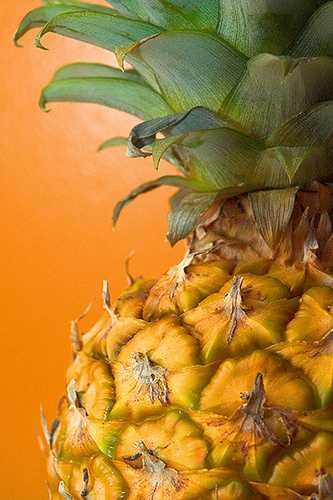
Label: Pineapple